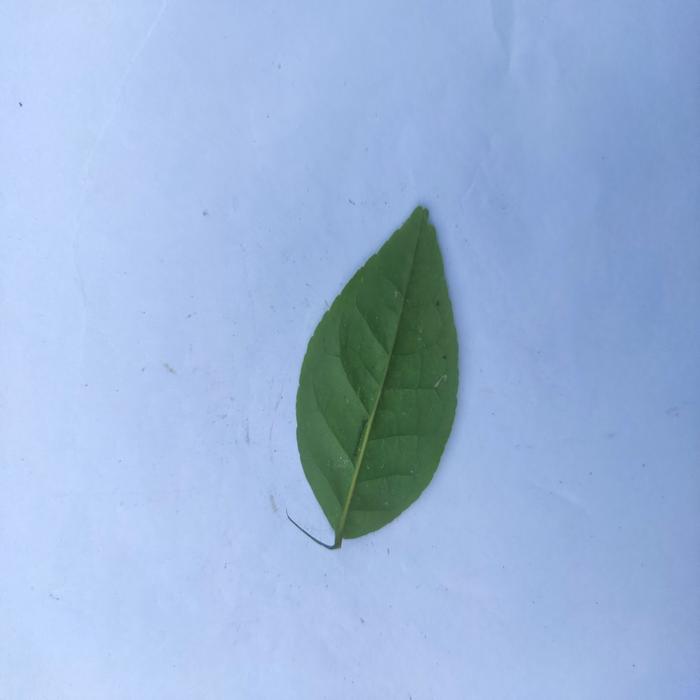
Crop: Aegle Marmelos
Leaf condition: Healthy_Leaf